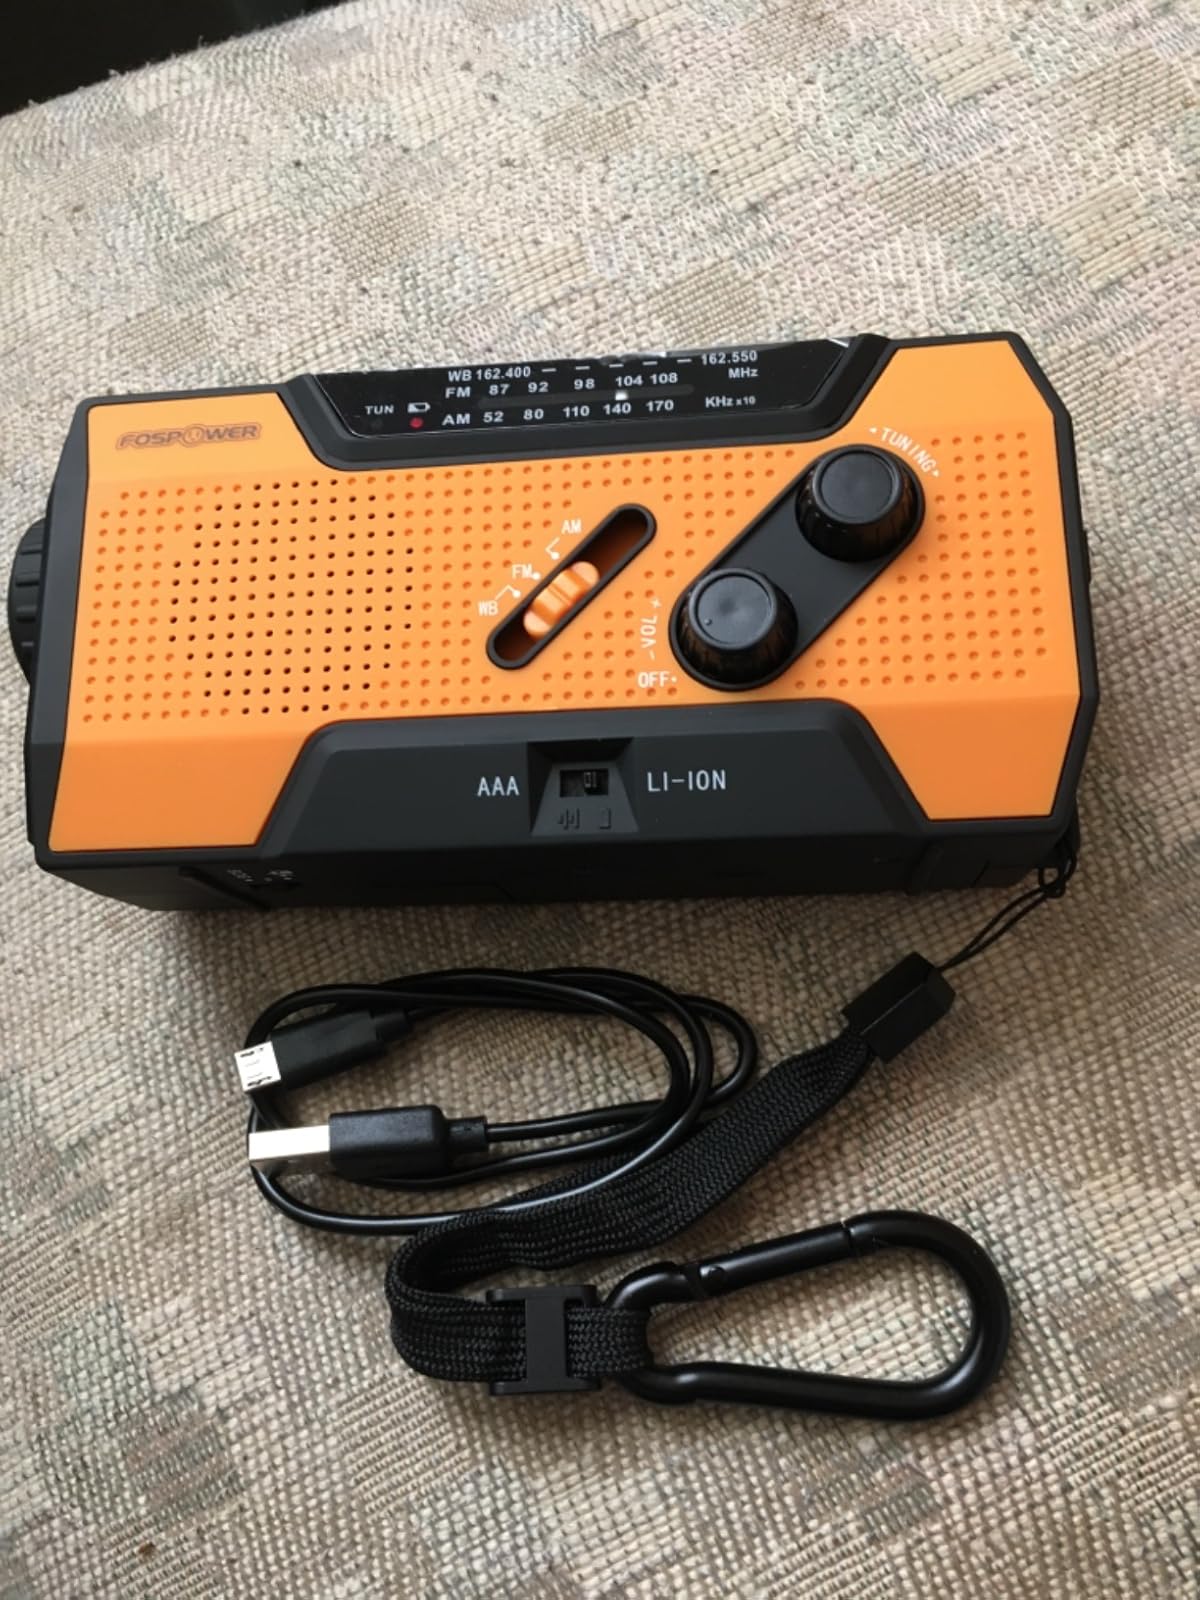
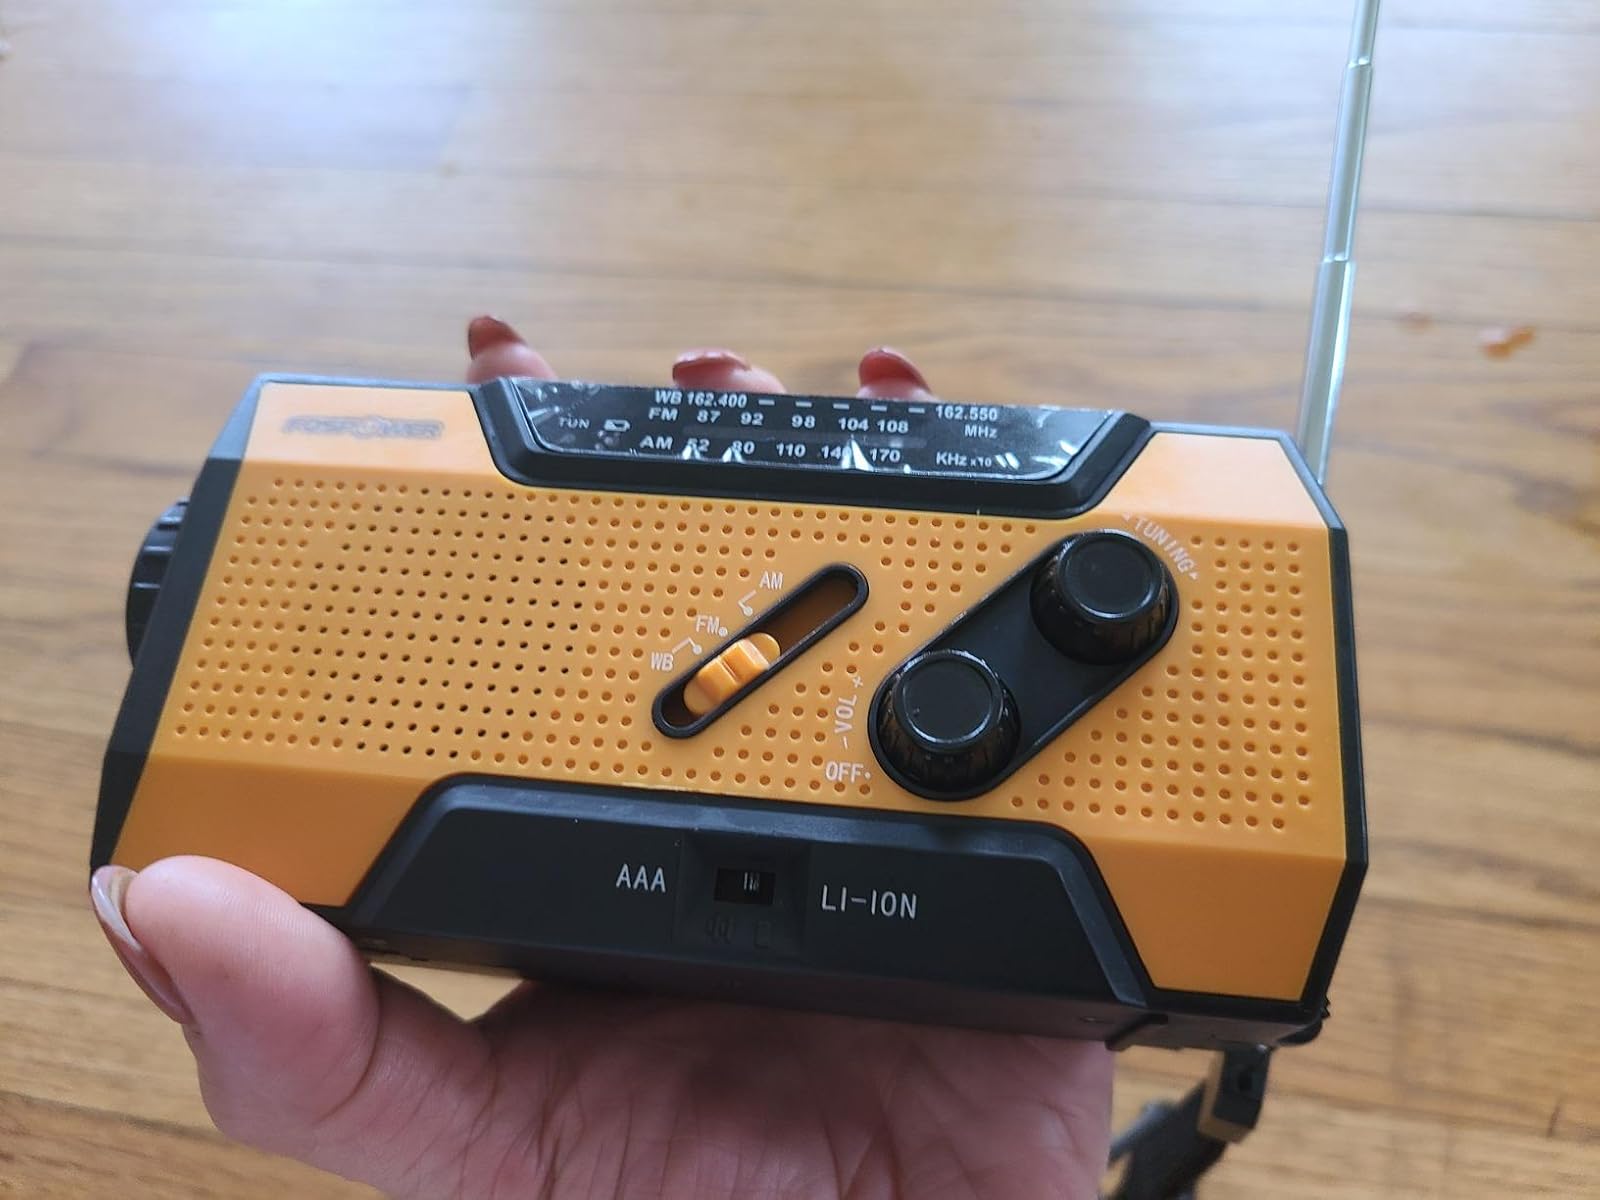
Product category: radio
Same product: yes